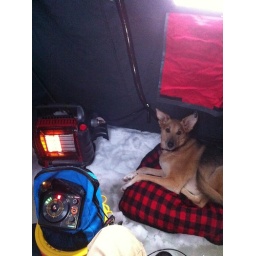
Oliver hanging out on his bed in the new fish house.